Stadio Sant'Elia

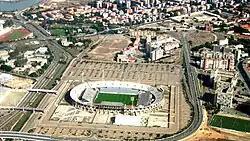
Aerial view in October 2008

The Sant'Elia was also used for sporting events outside football such as the Terra Sarda athletics meet.